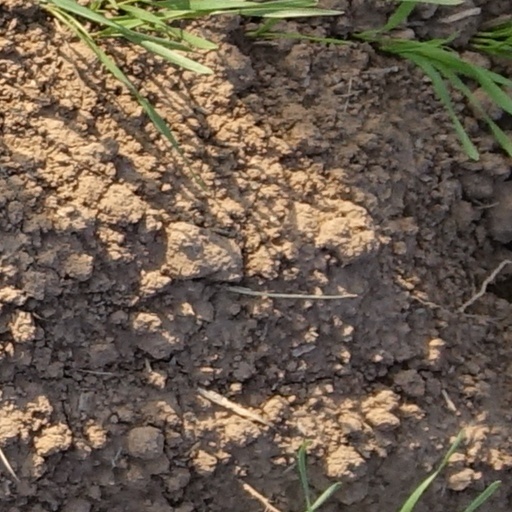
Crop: wheat